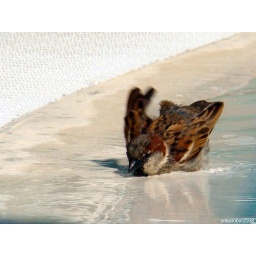
A picture I took in cuba of a bird taking a bath by the side of the pool